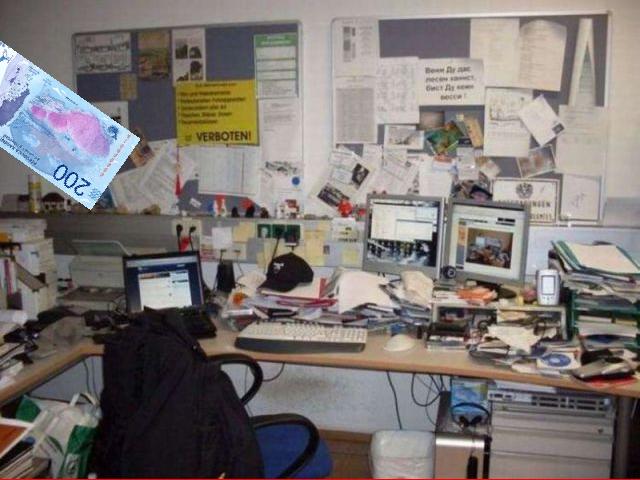
Denominación: 200